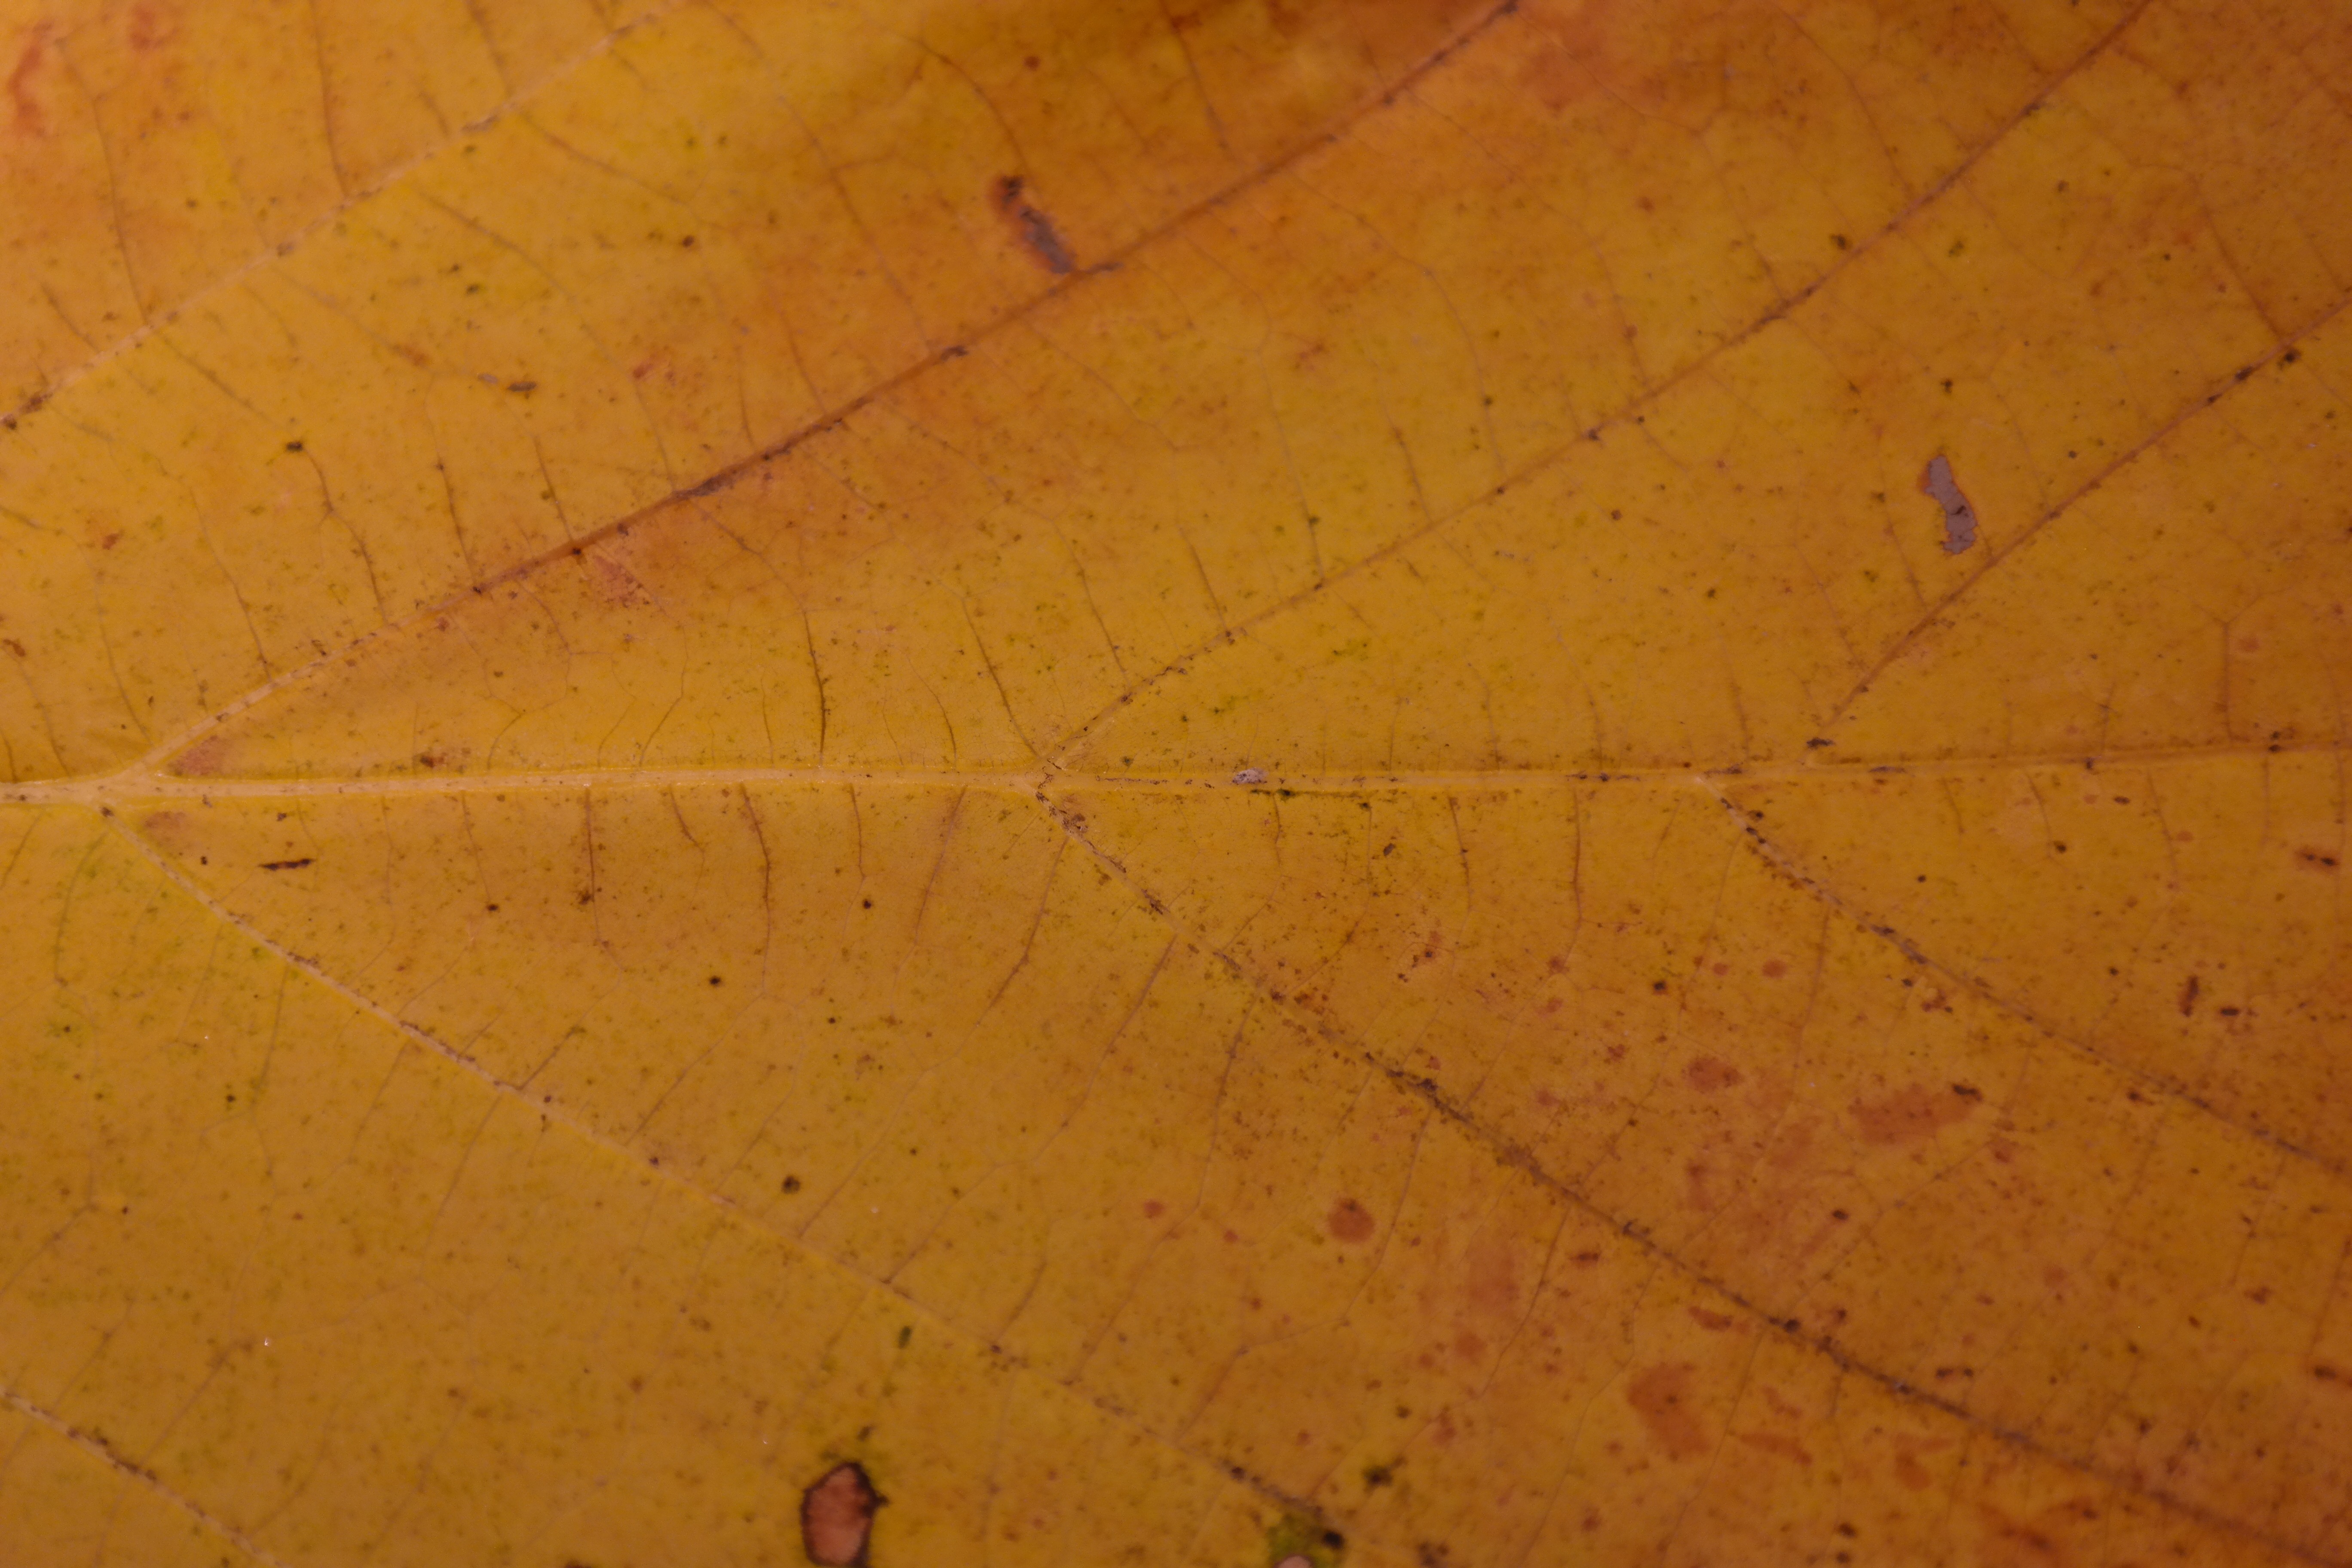
wood, texture, leaf, floor, line, macro, soil, yellow, close, circle, coloring, leaves, shape, fall foliage, ulmus, elm family, ulmaceae, ulmus glabra, elms, elm leaves, mountain elm, ulmus scabra, ulmus montana, elm leaf